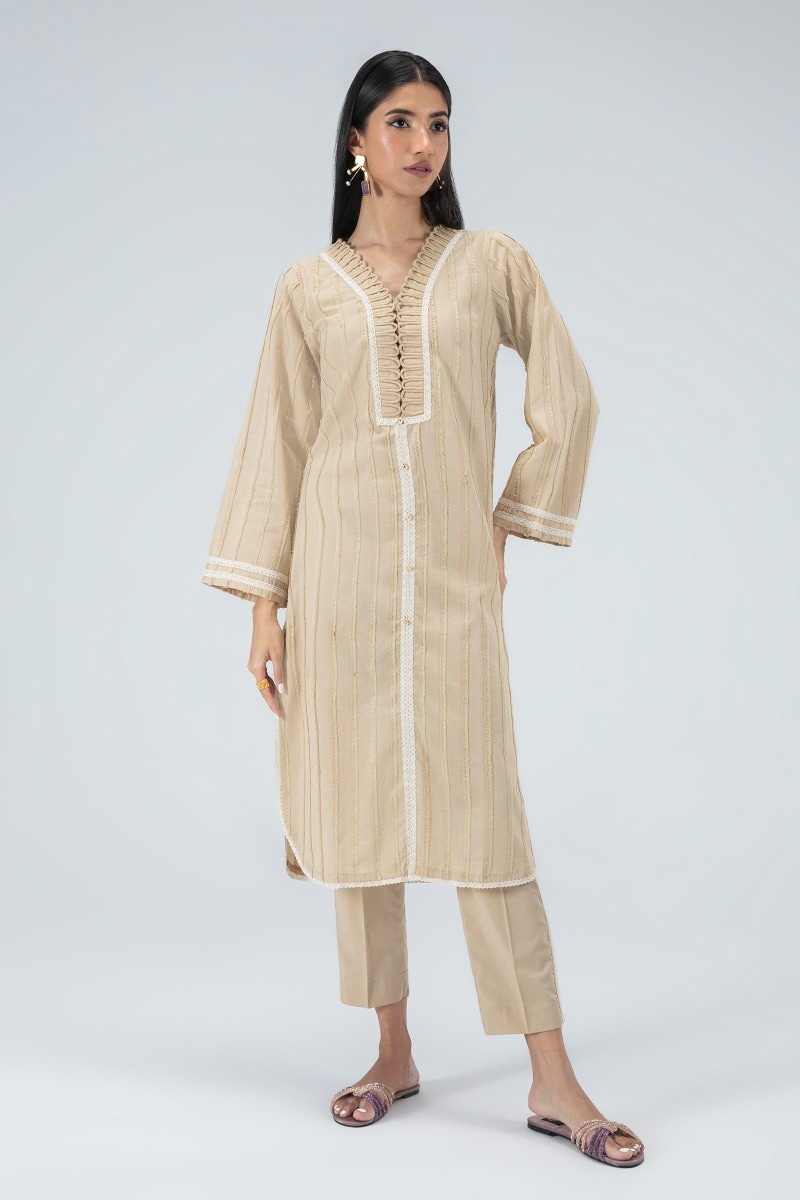
beige multi stripe kurta pants